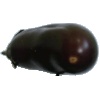
Label: Eggplant 1